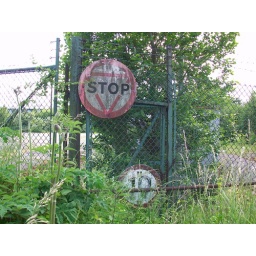
Pair of old signs in the entrance to a former car distribution centre, Wythall, 2010